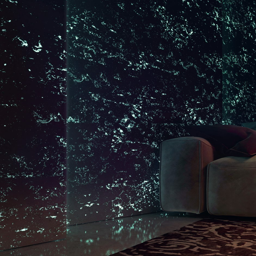
visualization of a light design idea - travertine wall filled with resin and fluorescent pigment